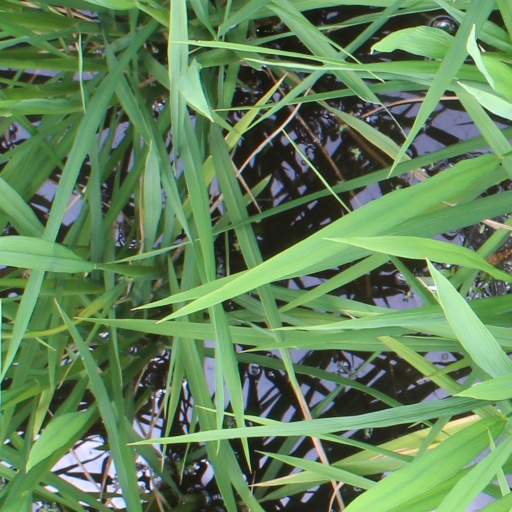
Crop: rice